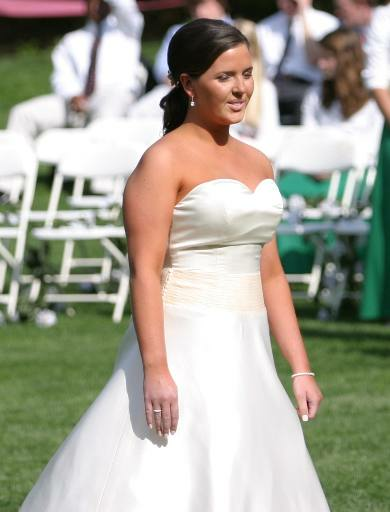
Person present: Yes